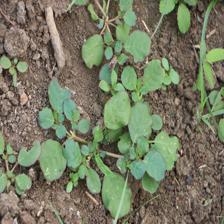
Label: BroadLeafWeed